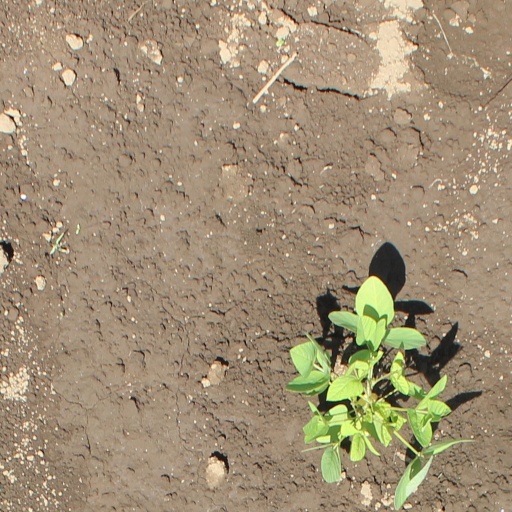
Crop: soybean